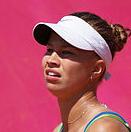
Age: 19